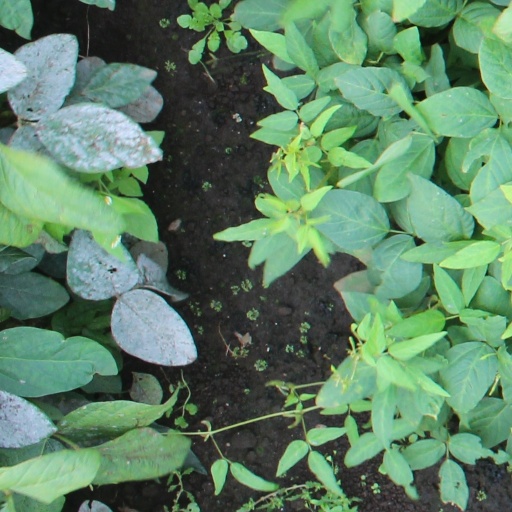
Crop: soybean